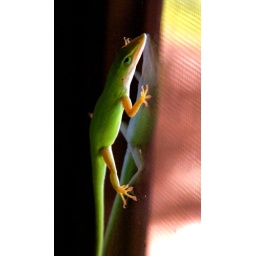
we came home from First Watch and he was in Jareds house